Iota Horologii b

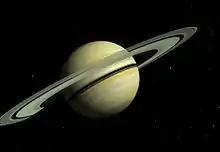
Artistic rendering of Iota Horologii b with hypothetical rings

Iota Horologii b (ι Hor b / ι Horologii b), often catalogued HR 810 b, is an extrasolar planet approximately 56.5 light-years away in the constellation of Horologium (the Pendulum Clock). Iota Horologii b has a minimum mass 2.26 times that of Jupiter; astrometric measurements from "Gaia" suggest it has a true mass of .